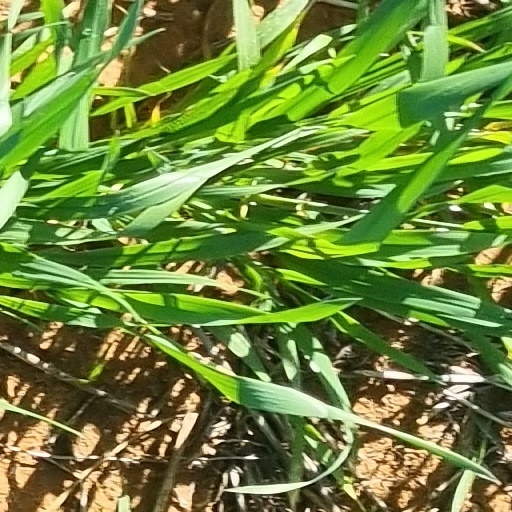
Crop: wheat